G.O.R.A.

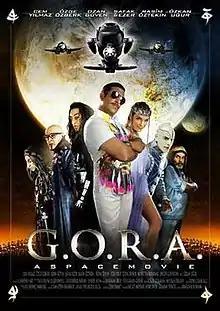
Film poster

G.O.R.A.: A Space Movie is a 2004 Turkish science-fiction comedy film, directed by Ömer Faruk Sorak, which stars Cem Yılmaz as a used carpet salesman who is abducted by aliens from the planet G.O.R.A. The film, which went on nationwide general release across Turkey on , was one of the highest grossing Turkish films of 2004 and was followed by the sequels "A.R.O.G" (2008) and "Arif V 216" (2018). A spin-off series based on Erşan Kuneri's character was released in 2022 by Netflix.